Bhagat Pipa

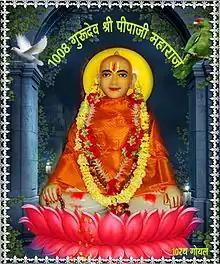
Statue of Sant Pipa Bairagi

Bhagat Pipa (born 1425) was a Rajput ruler of Gagaraungarh who abdicated the throne to become a Hindu mystic poet and saint of the Bhakti movement. He was born in the Malwa region of North India (east Rajasthan) in approximately AD 1425.